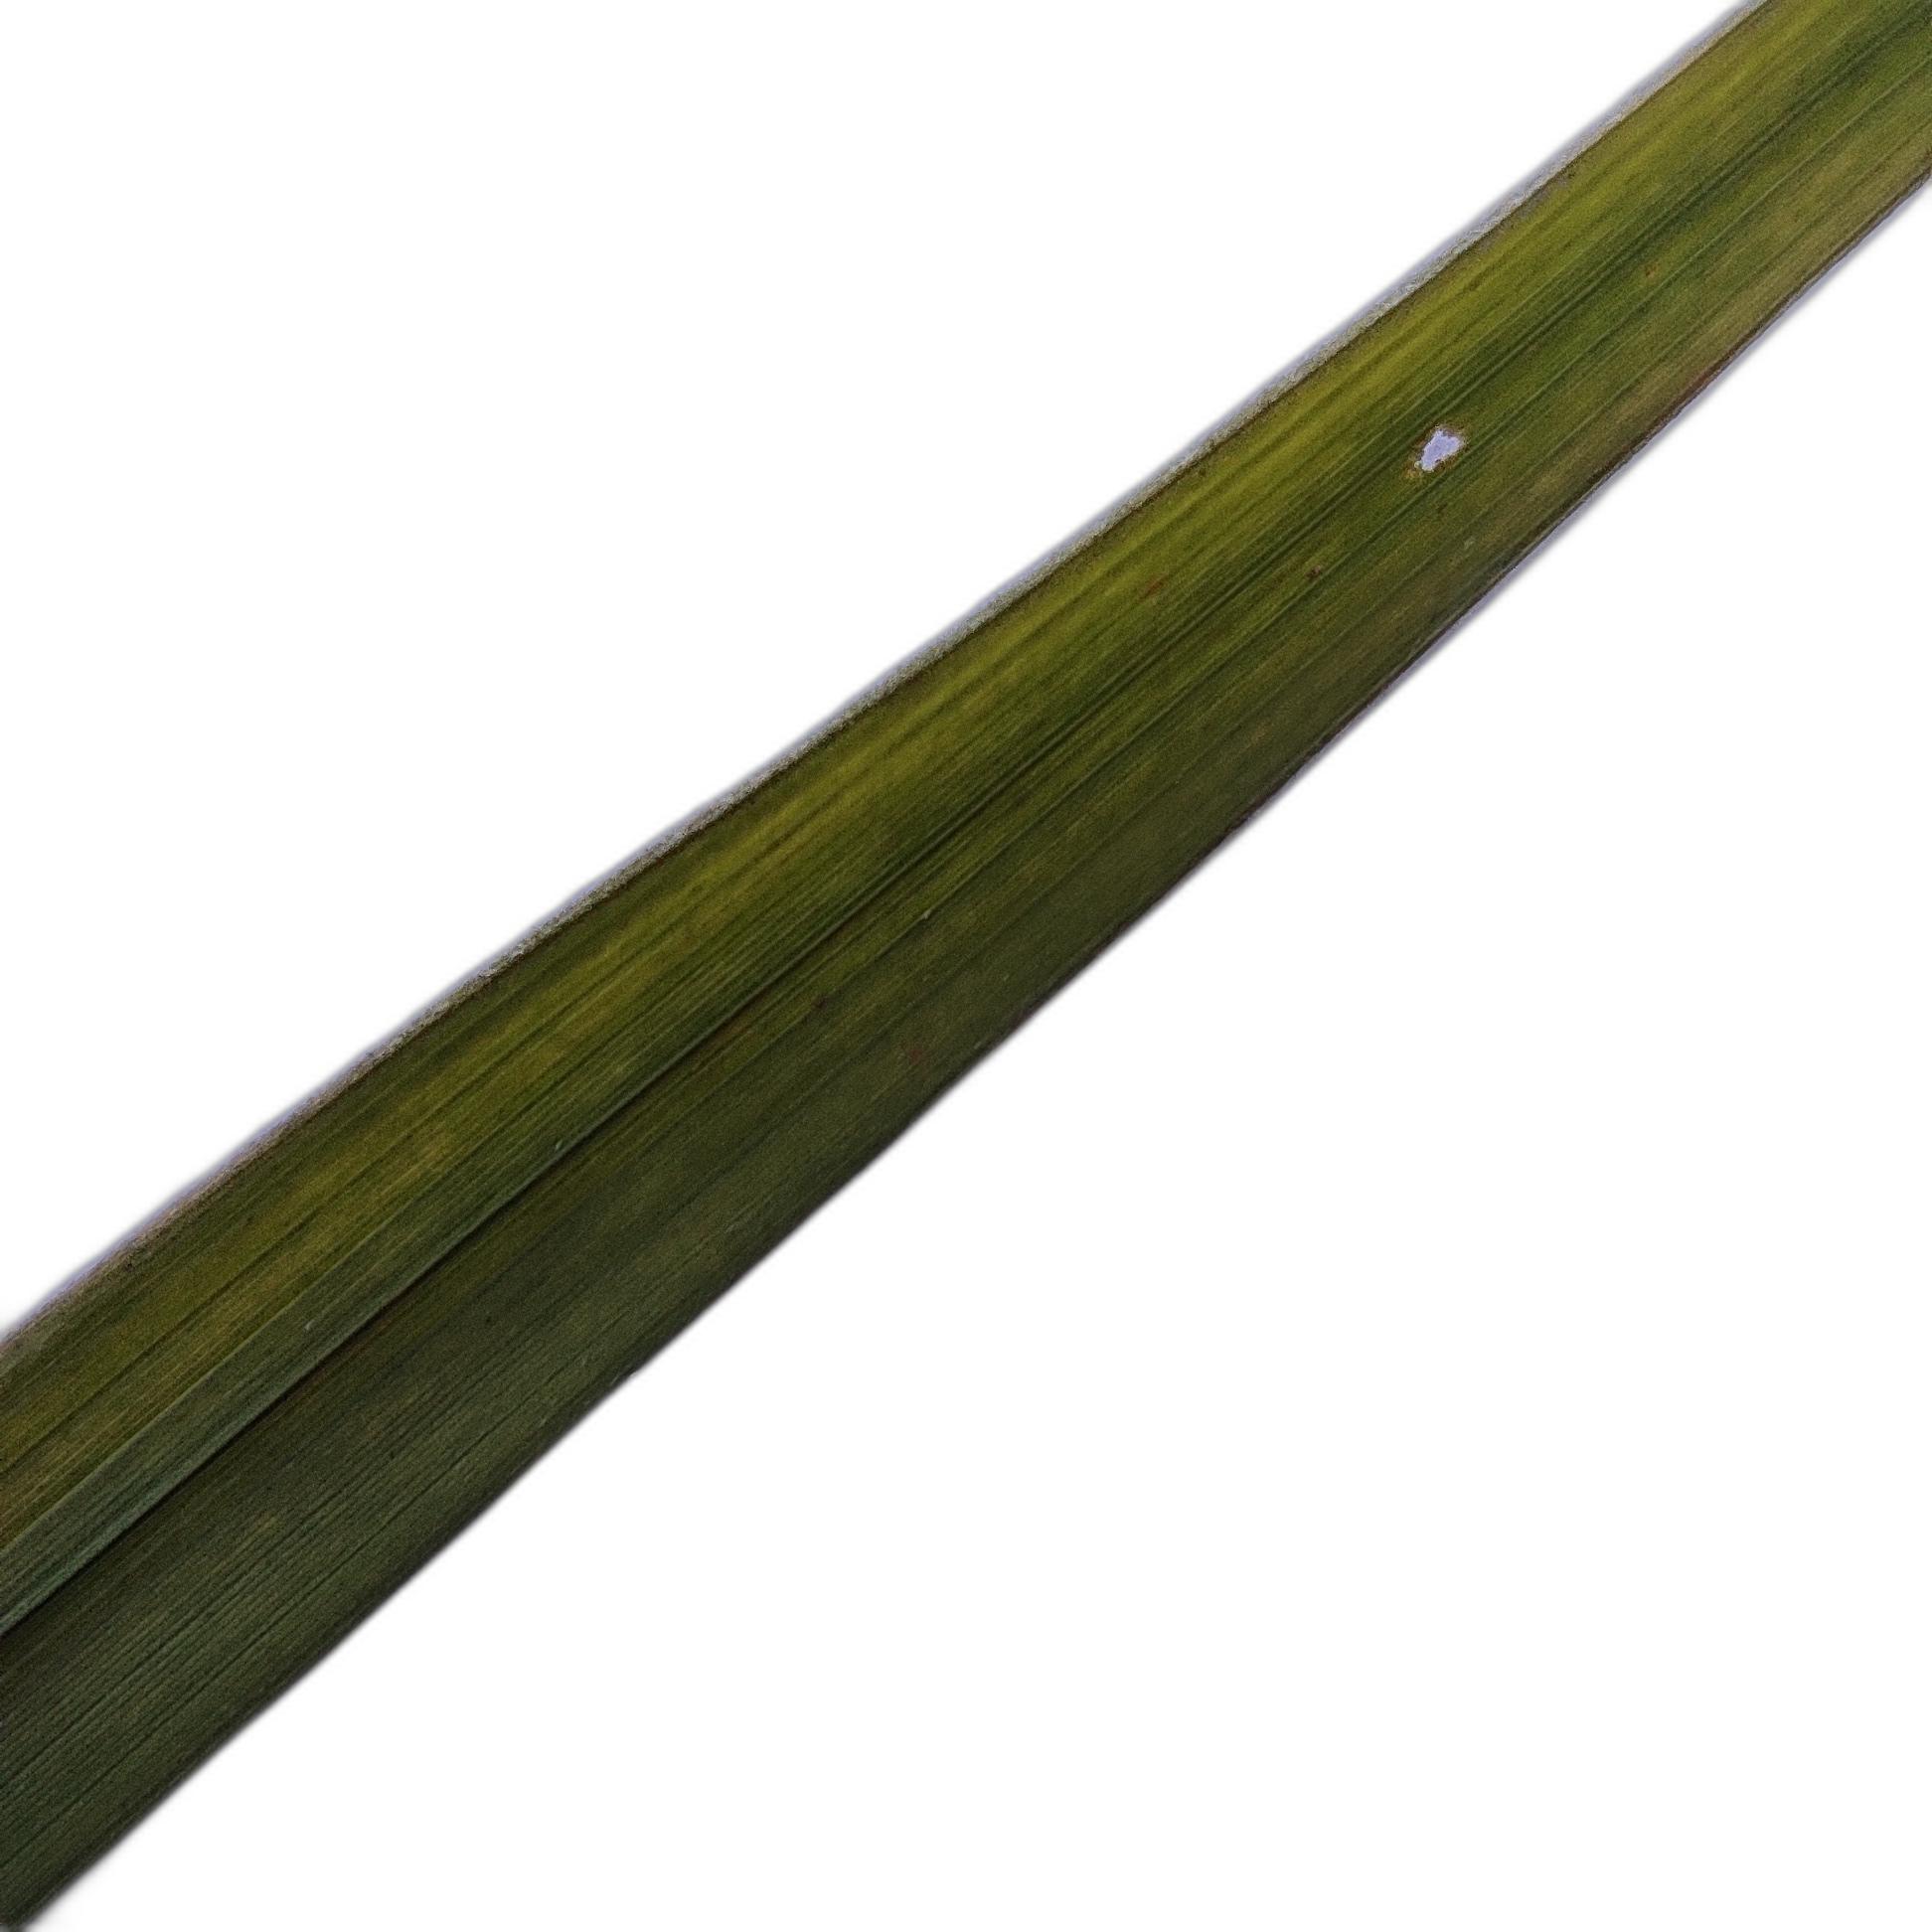
Label: Healthy